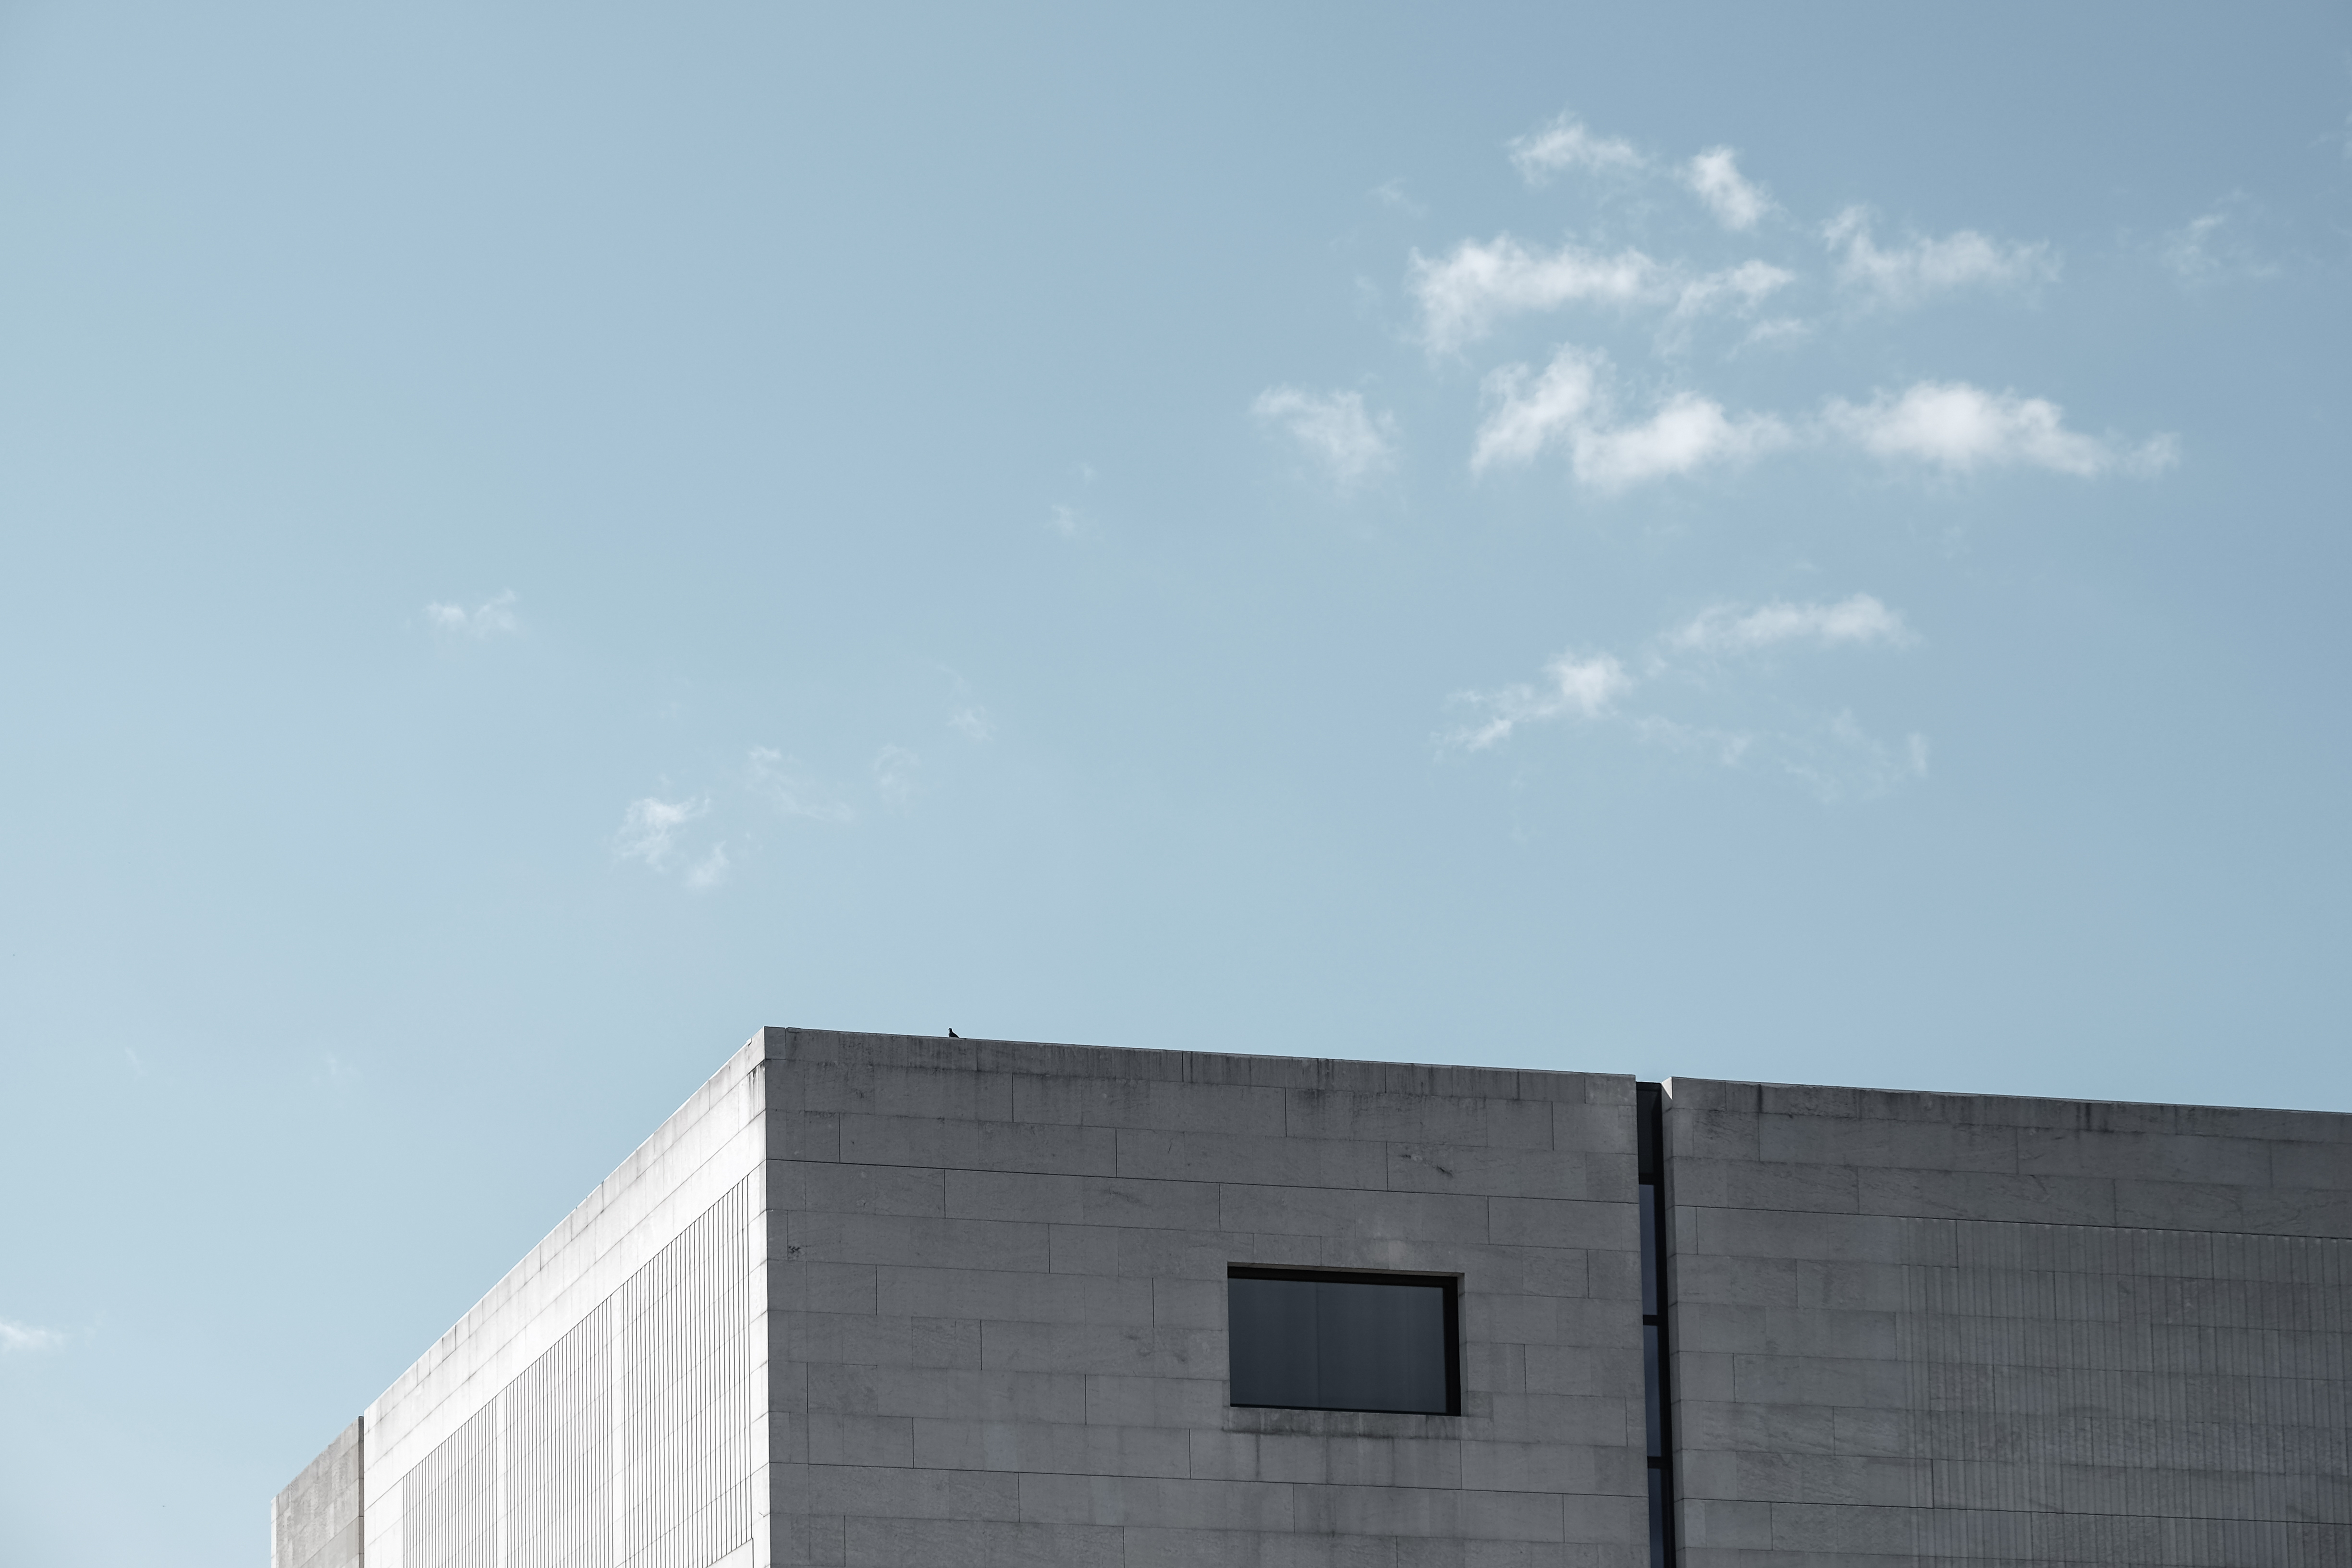
cloud, architecture, structure, sky, house, building, facade, exterior, professional, atmosphere of earth